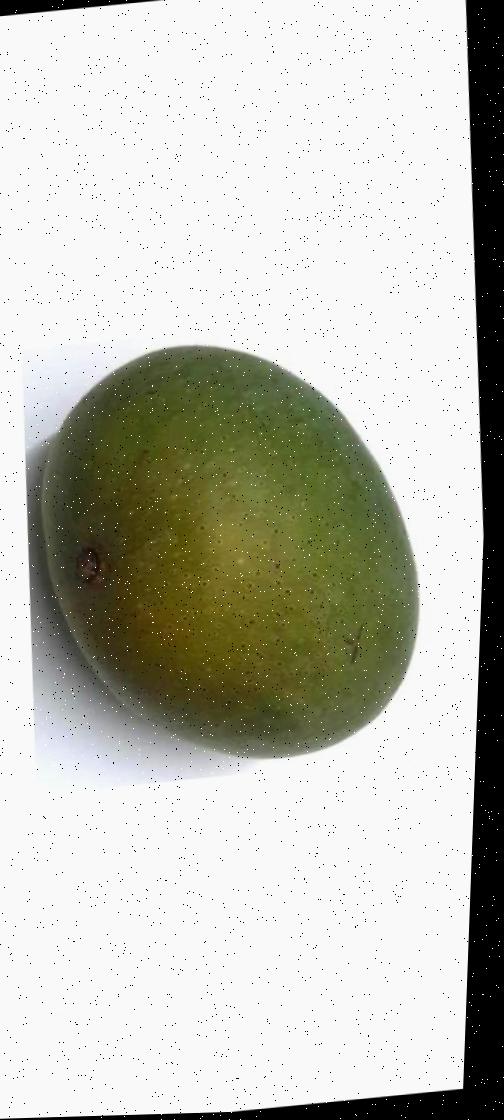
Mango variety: Ashshina Zhinuk